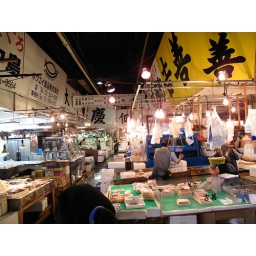
fish market in Tokyo